Integralism

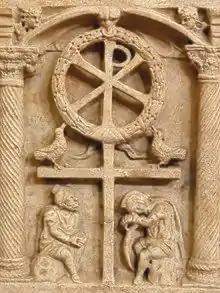
The Labarum of Constantine the Great, the first Roman emperor to embrace Christianity

In politics, integralism, integrationism or integrism is an interpretation of Catholic social teaching that argues the principle that the Catholic faith should be the basis of public law and public policy within civil society, wherever the preponderance of Catholics within that society makes this possible. Integralism is anti-pluralist, seeking the Catholic faith to be dominant in civil and religious matters. Integralists uphold the 1864 definition of Pope Pius IX in "Quanta cura" that the religious neutrality of the civil power cannot be embraced as an ideal situation and the doctrine of Leo XIII in "Immortale Dei" on the religious obligations of states. In December 1965, the Second Vatican Council approved and Pope Paul VI promulgated the document "Dignitatis humanae"–the Council's "Declaration on Religious Freedom"–which states that it "leaves untouched traditional Catholic doctrine on the moral duty of men and societies toward the true religion and toward the one Church of Christ". However, they have simultaneously declared "that the human person has a right to religious freedom," a move that some traditionalist Catholics such as Archbishop Marcel Lefebvre, the founder of the Society of St. Pius X, argue is at odds with previous doctrinal pronouncements.